Debi Austin

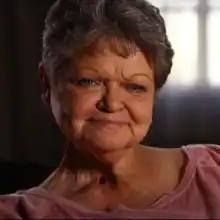
Austin in November 2010

Deborah Austin (April 13, 1950 – February 22, 2013) was an American anti-smoking advocate who appeared in anti-tobacco ads that aired in California starting in 1996.